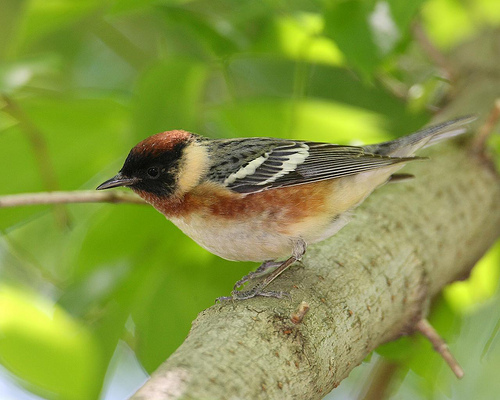
bird with black swatch across face, dark and light brown feathers, large claws.
the small bird has a lot of different colors on his feathersa small bird with black and reddish brown crown, black spotted grey secondaries with white wingbars.
this small bird has a black superciliary and black wings, but also has a brown body.
white and brown belly with black and white striped wings and short pointed bill.
this bird is red with white and has a very short beak.
small grey brown and white bird with long brown and grey tarsus and a short to medium length beak.
this bird is white with red and has a long, pointy beak.
this bird has a black bill and brown crown and a white breast and belly with black wings and white wingbars.
the bird has striped back and a black small bill.
Species: Bay Breasted Warbler